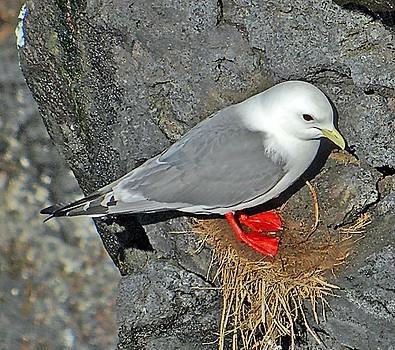
A photo of a red legged kittiwake